List of kart racing championships

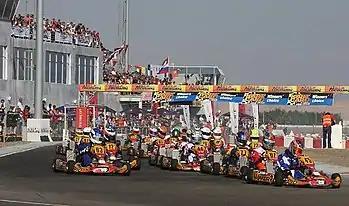
Rotax World Final kart racing.

The following is a list of kart racing championships. International championships have been held in kart racing since 1964, when the Karting World Championship was inaugurated by the CIK-FIA.